Restraint (2017 film)

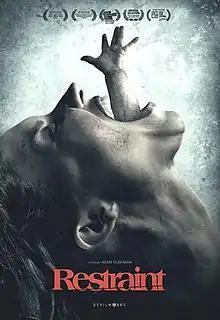
Official Poster

Restraint is a 2017 American psychological horror film written and directed by Adam Cushman. The film stars Dana Ashbrook and Caitlyn Folley as a newly married couple whose lives unravel after Angela (Caitlyn Folley) begins reacting violently to her new suburban environment.